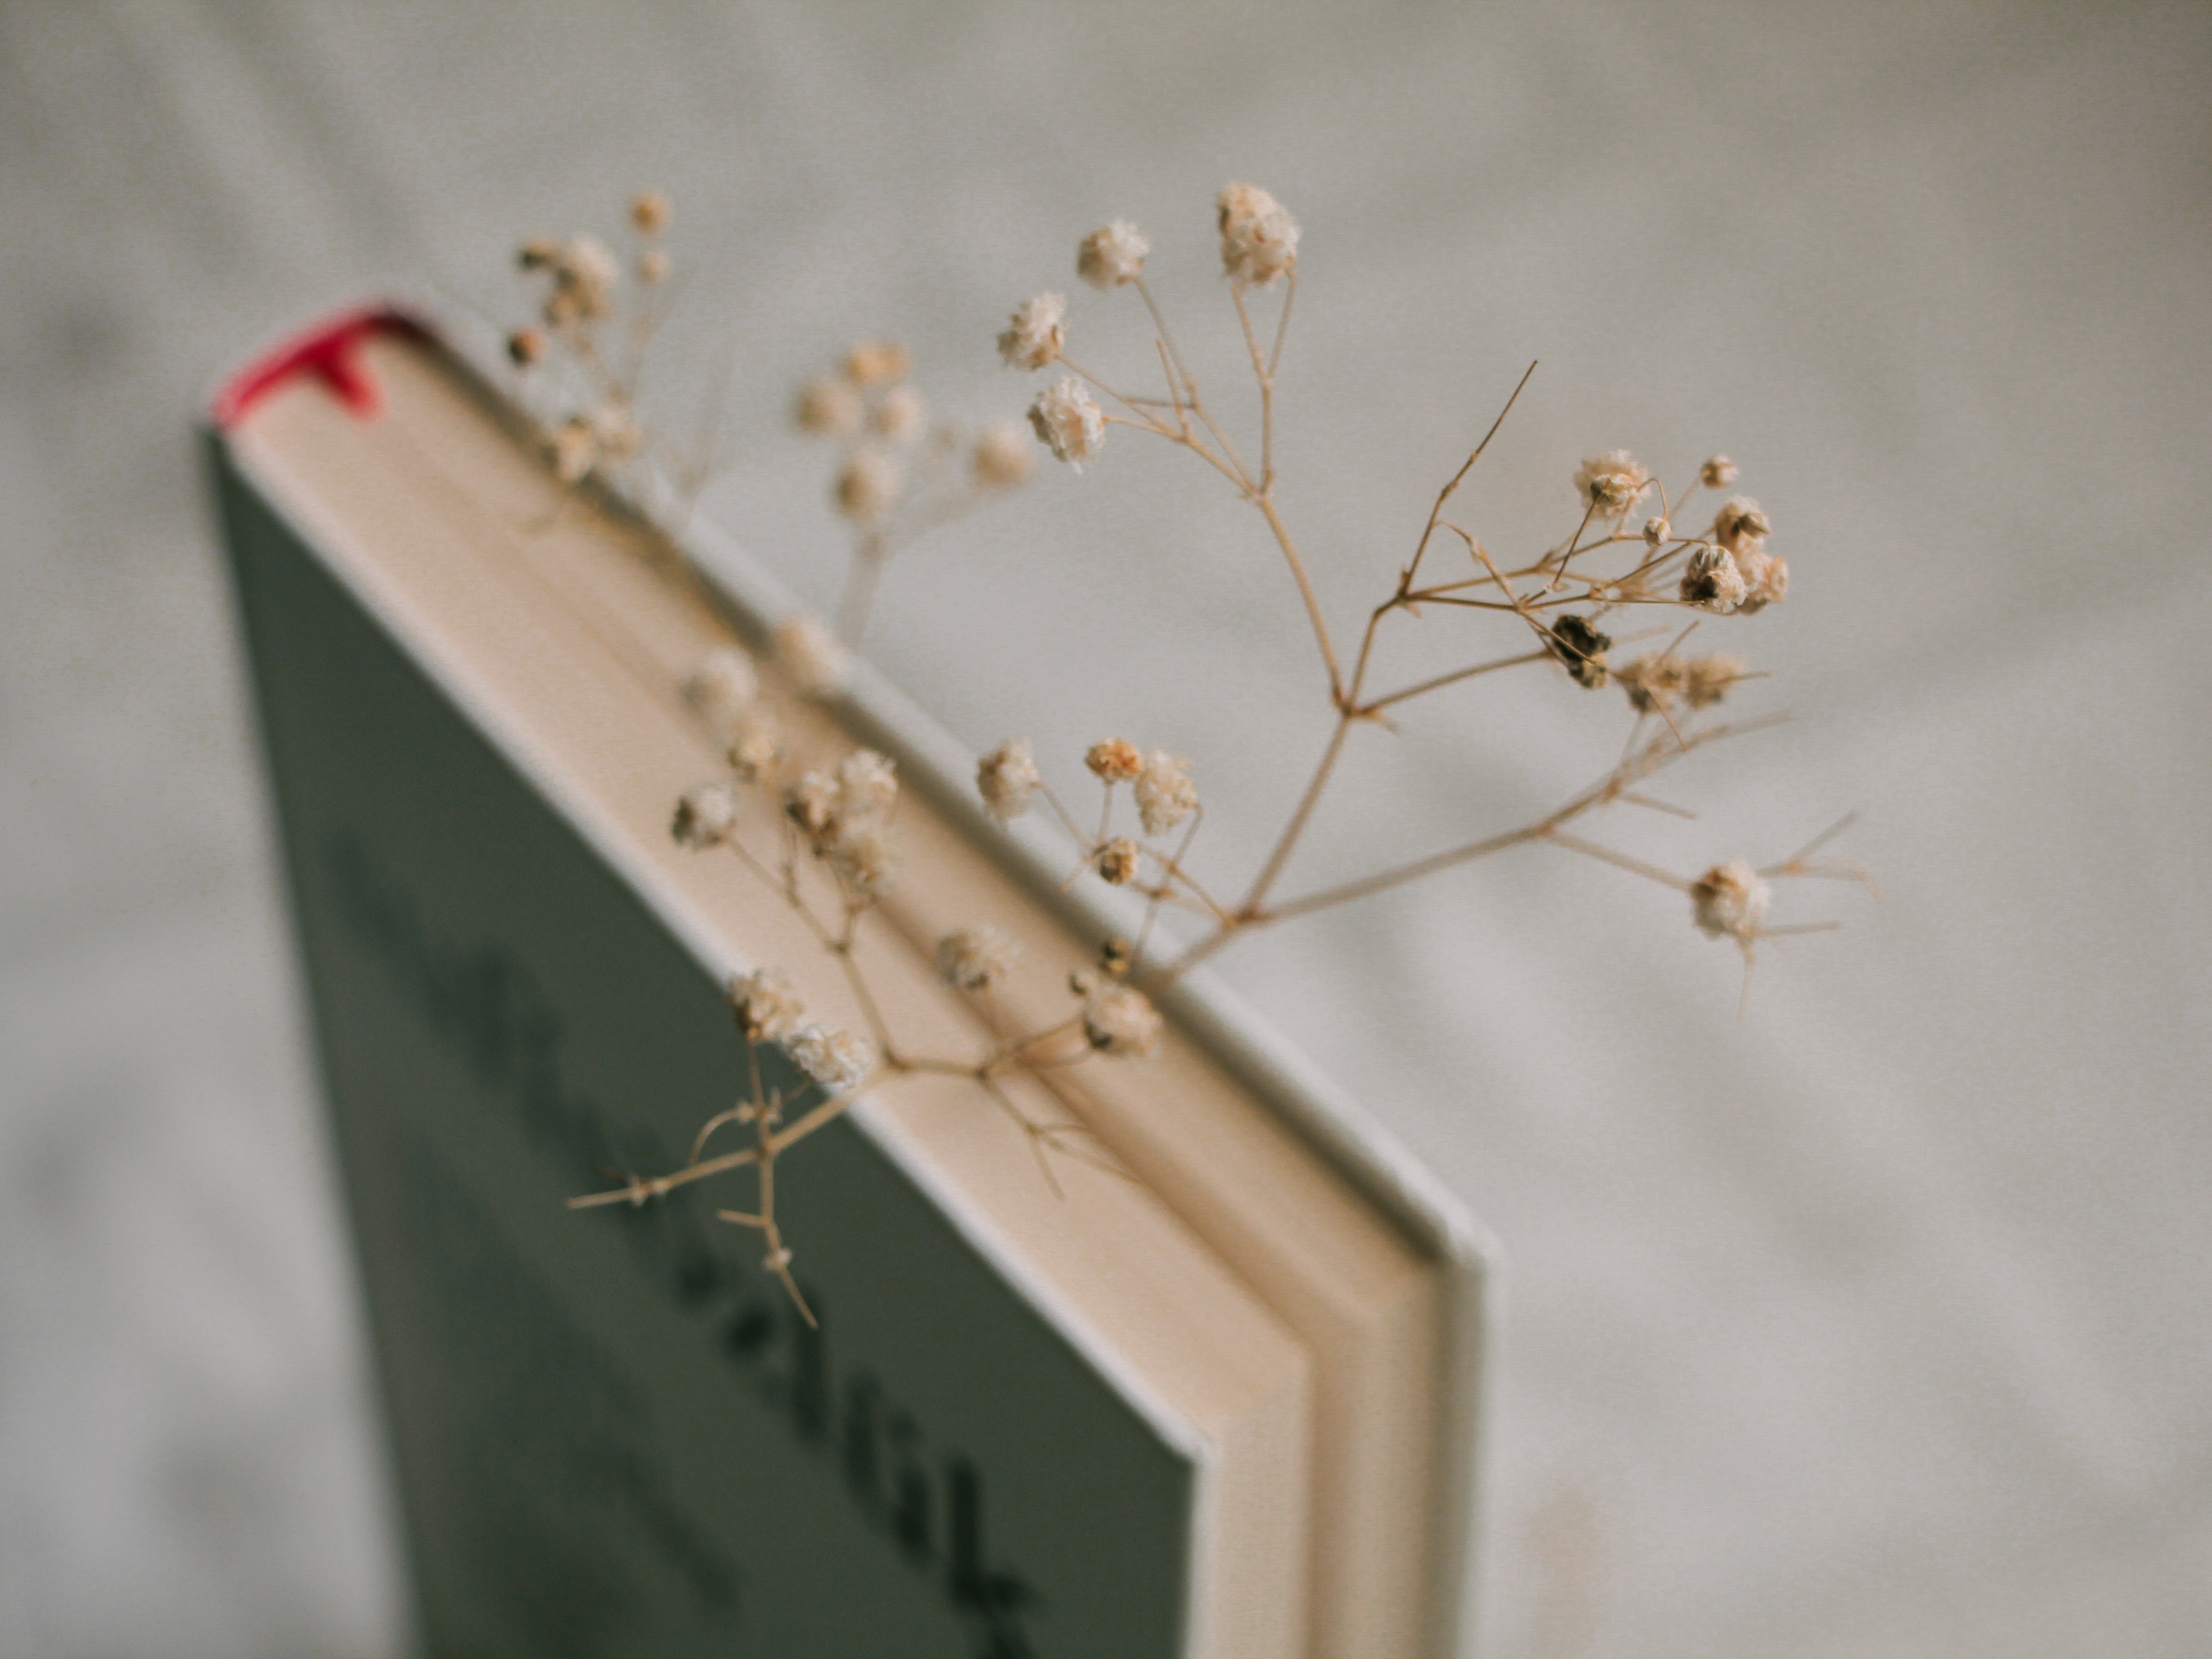
butterfly, flower, plant, twig, wood, art, font, rectangle, natural material, creative arts, jewellery, fashion accessory, Pedicel, metal, floral design, petal, artificial flower, paper, blossom, plant stem, still life photography, insect, cut flowers, flowering plant